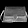
Label: Bag